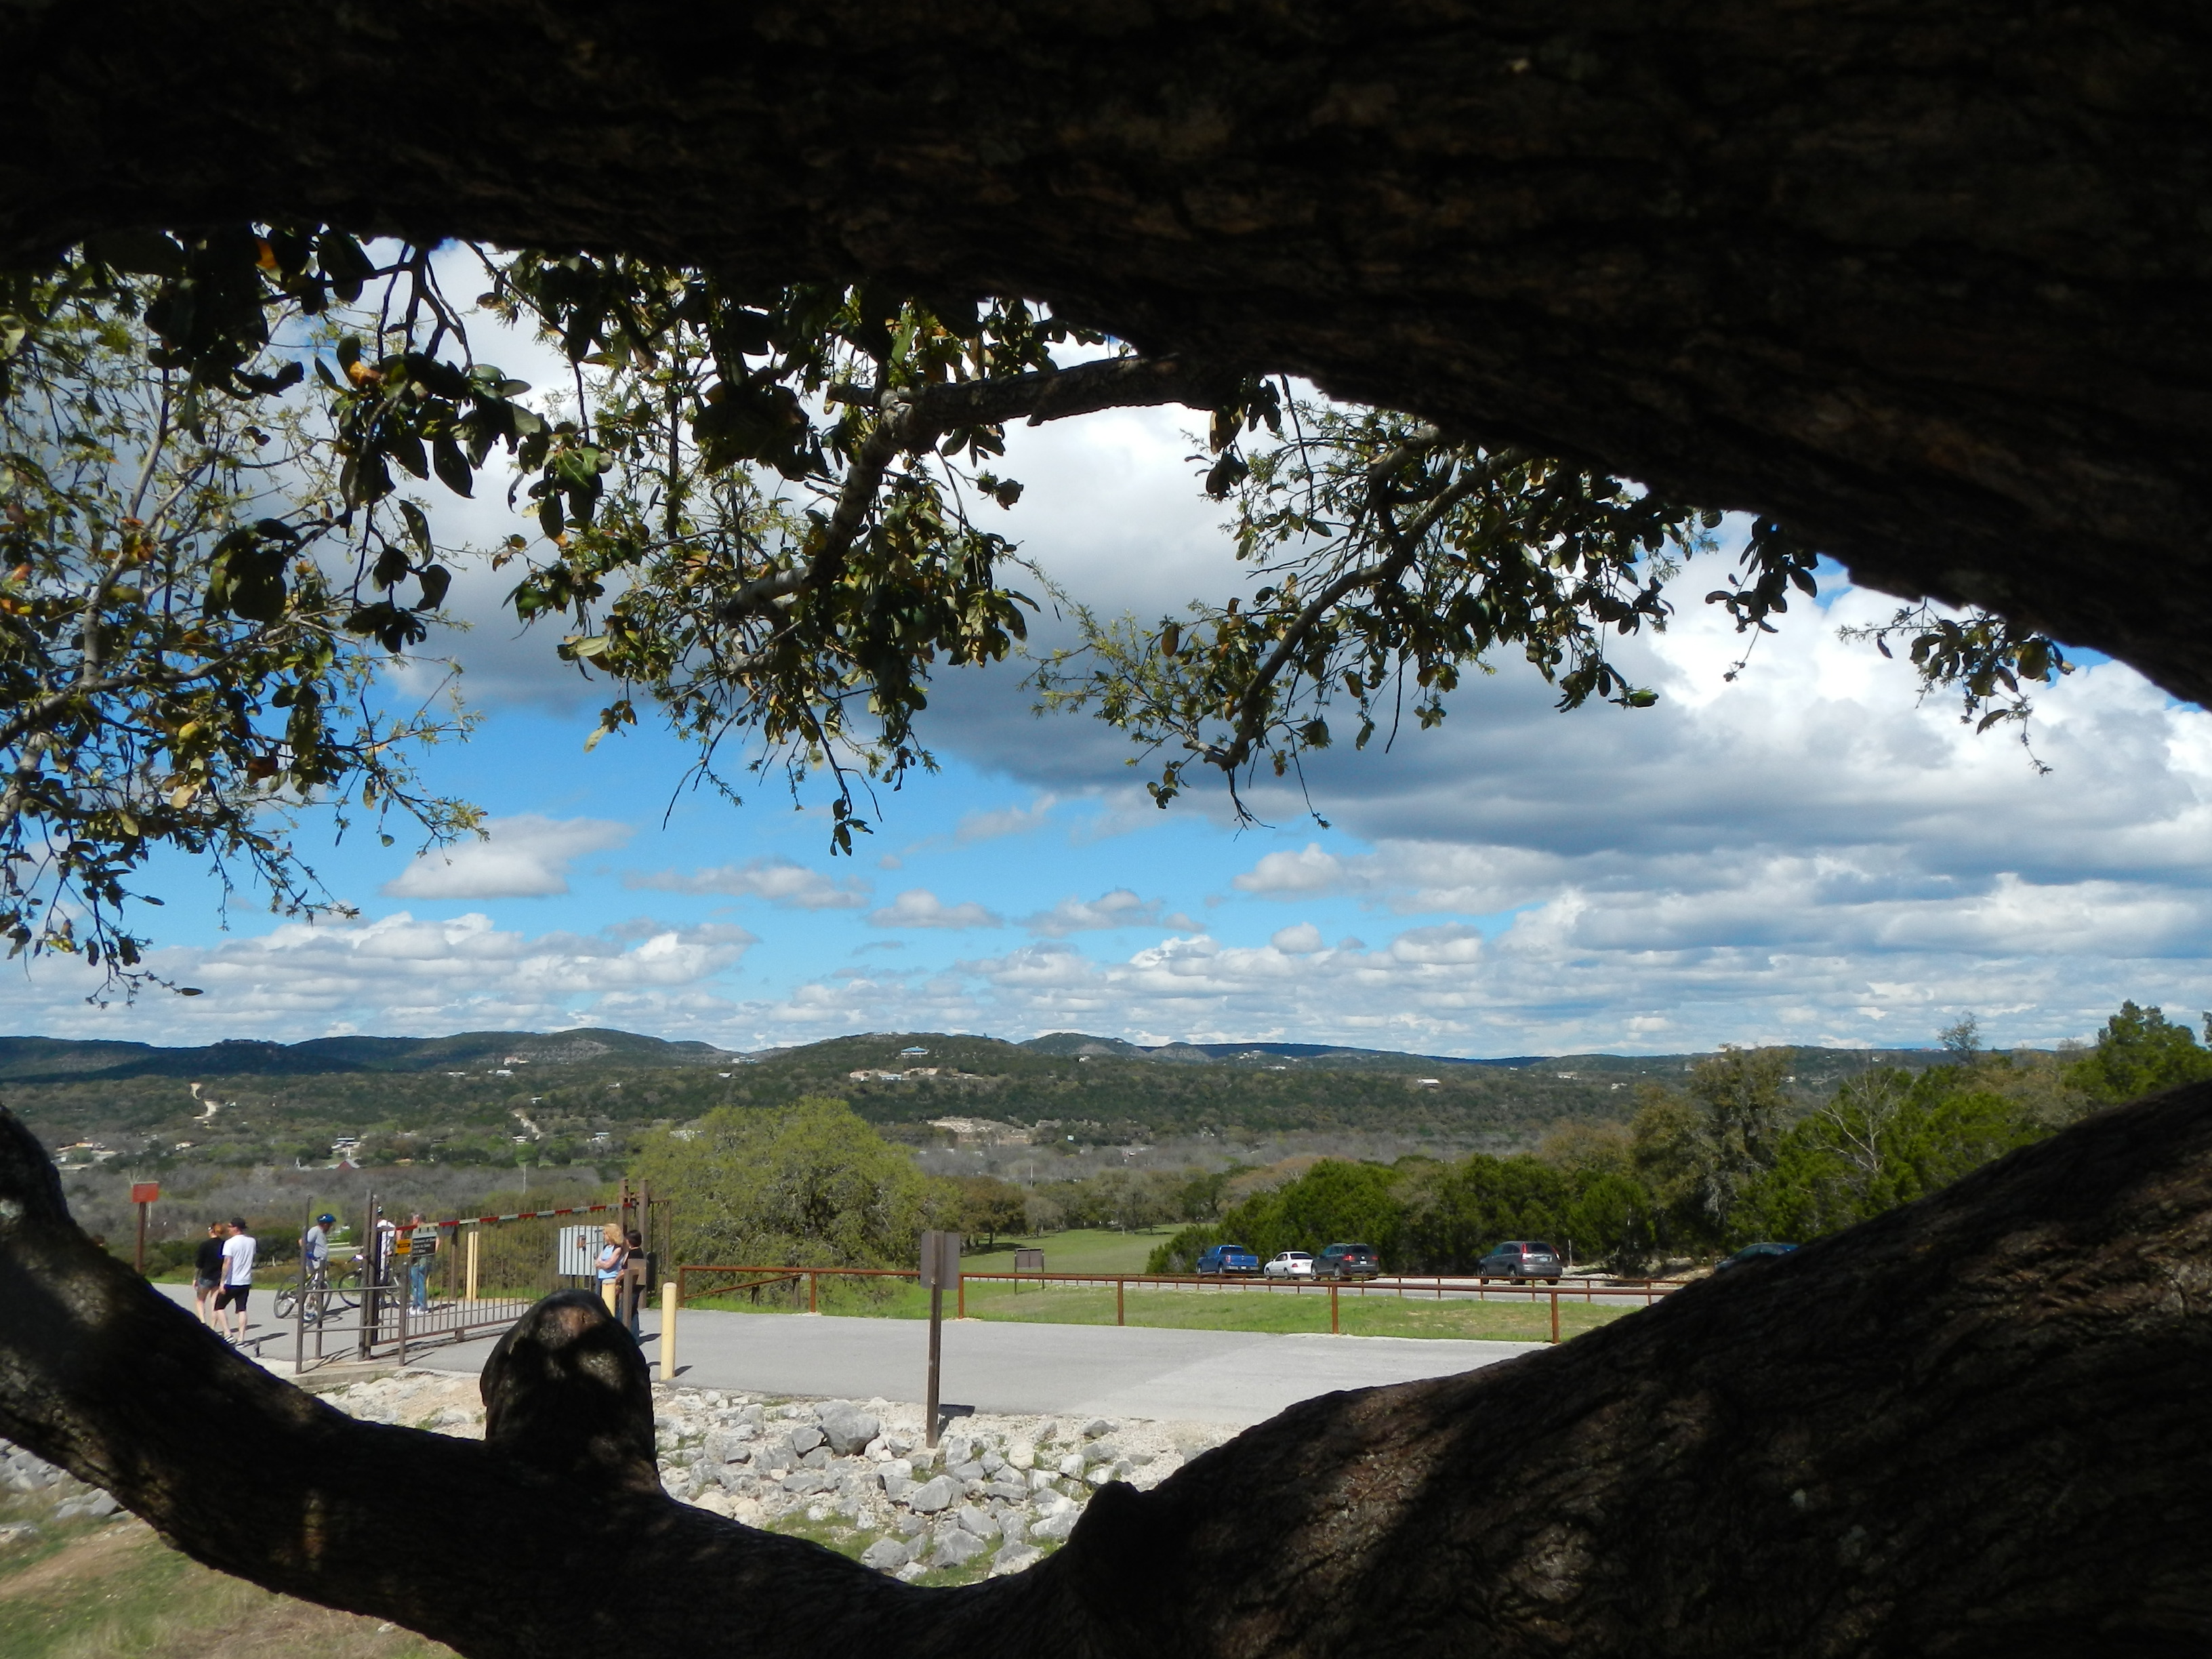
spring, clouds, water, reflection, tree, sky, botany, branch, cloud, rock, plant, lake, vacation, formation, shade, pond, Tints and shades, river, tourism